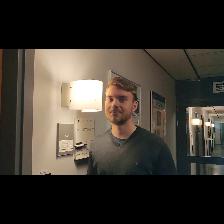
Label: Human